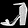
Label: Sandal